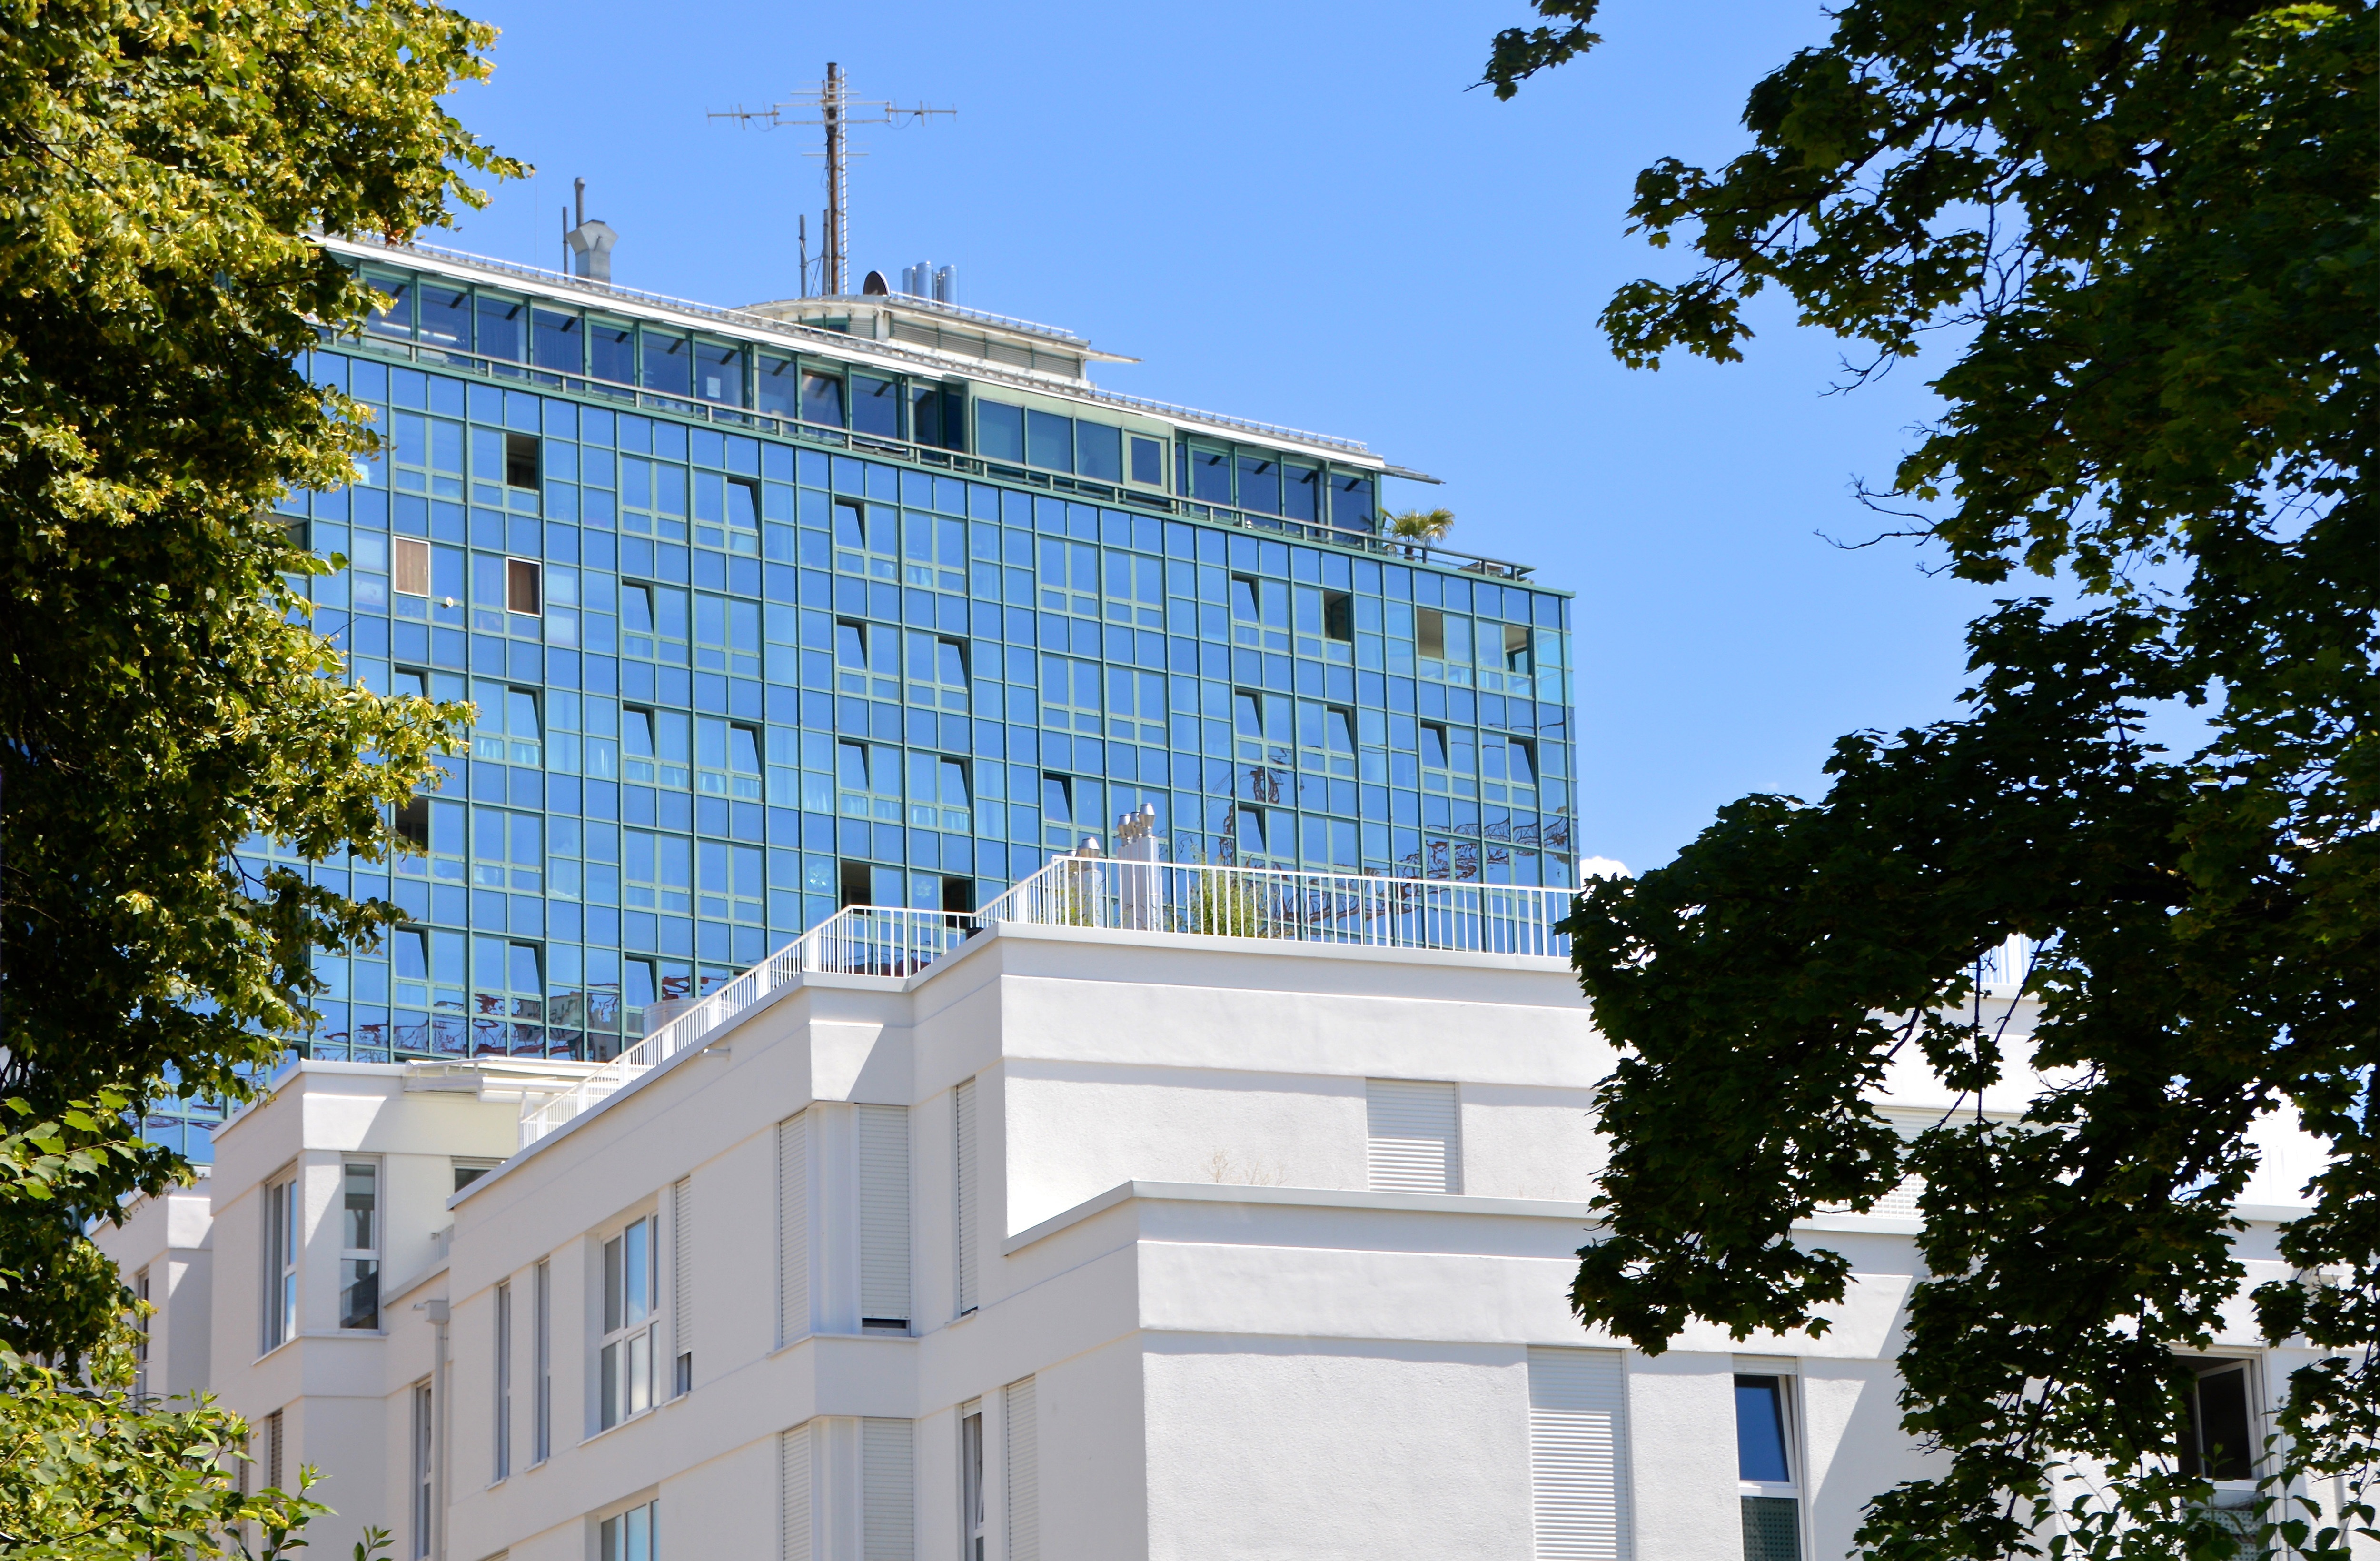
cloud, architecture, sky, house, glass, building, city, home, skyscraper, downtown, tower, facade, blue, tower block, hotel, bavaria, elevator, campus, estate, headquarters, roofs, kempten, mirroring, pointed, neighbourhood, glass front, town home, urban planning, tower house, live and work, residential area